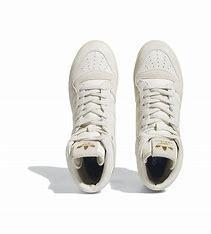
Brand: adidas
Model: Rivalry Skate